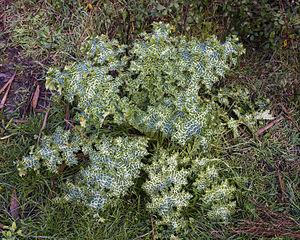
Le Chardon-Marie est une espèce de plantes de la famille des Astéracées, seul représentant connu du genre Silybum.